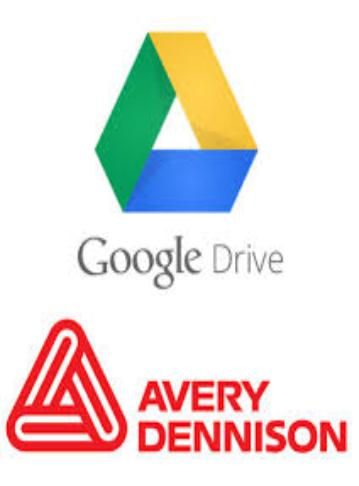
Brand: avery dennison-2
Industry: Others